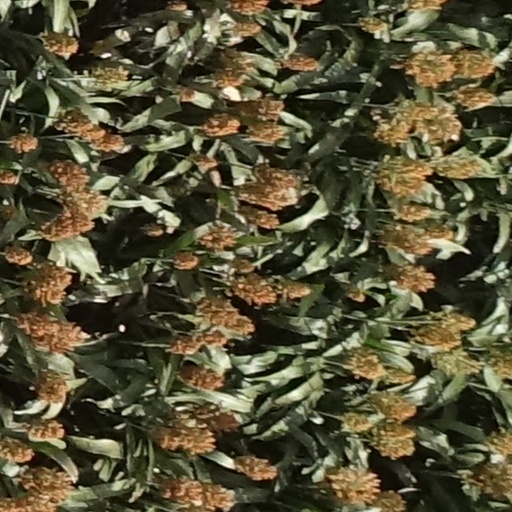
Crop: sorghum